History of the Port of Southampton

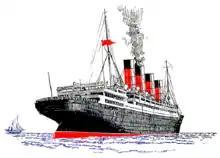
Mural of 1913 Cunard RMS "Aquitania" by Brian Burnell, Southampton

Many new ships were too big for the four dry docks, so a fifth (the largest in the world) was constructed in 1895. When ships outgrew that, a sixth (larger) dock was opened. The sixth dock was extended twice, and a notch was cut in the end (shaped like a ship's bow). When ships grew larger still, a floating dry dock was ordered from Armstrong Whitworth in Newcastle. Announced in 1922, it arrived in 1924, and was based at Berth 50. It measured and was extendable, although it was the largest such structure in the world. To use the facility, seawater would be allowed into its internal tanks to partially submerge it; a ship sailed in and the water would be pumped out. This raised the dock, taking the ship out of the water for repairs and maintenance. It could accommodate large ships such as the RMS "Aquitania", but not very large ships such as the future RMS "Queen Mary". The dock was moved to Portsmouth during the Second World War, and in 1959 it was sold to Rotterdam. In 1983 it was sold to Brazil, but it sank on the way there.